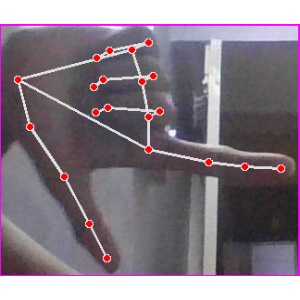
अक्षर: ख